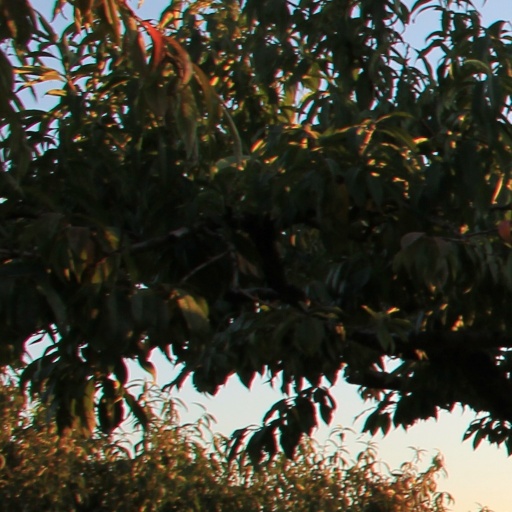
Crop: grape